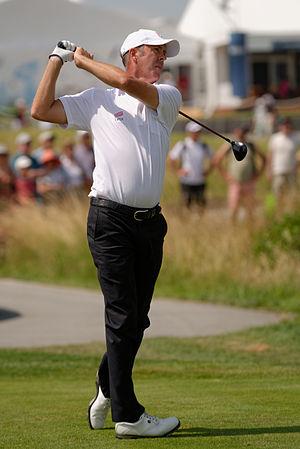
L'Australien Richard Green au swing sur le 10e trou lors du dernier tour de l'Open de France au Golf national de Saint-Quentin-en-Yvelines le dimanche 7 juillet 2013.